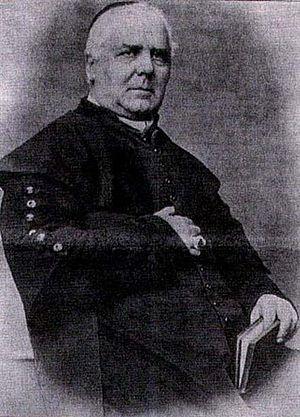
Cette liste de saints concerne les saints et les bienheureux, reconnus comme tels par l'Église catholique, ayant vécu au XIXᵉ siècle. À ce jour, l'Église a donné comme modèles évangéliques 318 saints du XIXᵉ siècle.
Zéphyrin Agostini est un prêtre italien fondateur des ursulines filles de Marie Immaculée et reconnu bienheureux par l'Église catholique.